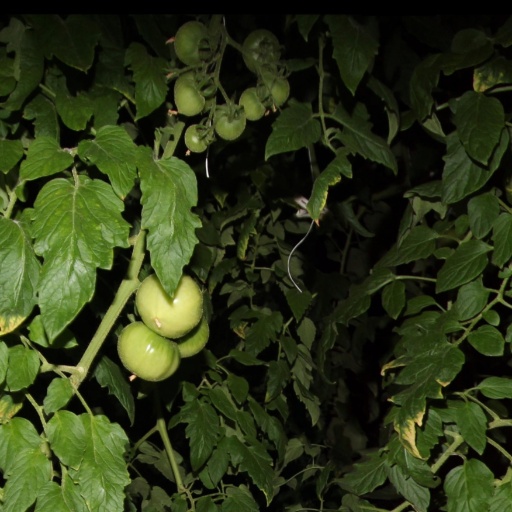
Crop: tomato